2024 NCAA Division I women's soccer championship game

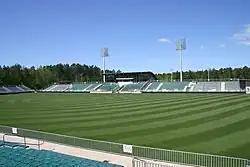
WakeMed Soccer Park hosted the match

The 2024 NCAA Division I women's soccer championship game (also known as the 2024 NCAA Division I Women's College Cup) was played on December 9, 2024, at WakeMed Soccer Park in Cary, North Carolina, and determined the winner of the 2024 NCAA Division I women's soccer tournament, the national collegiate women's soccer championship in the United States. This was the 43rd edition of this tournament organized by the NCAA.